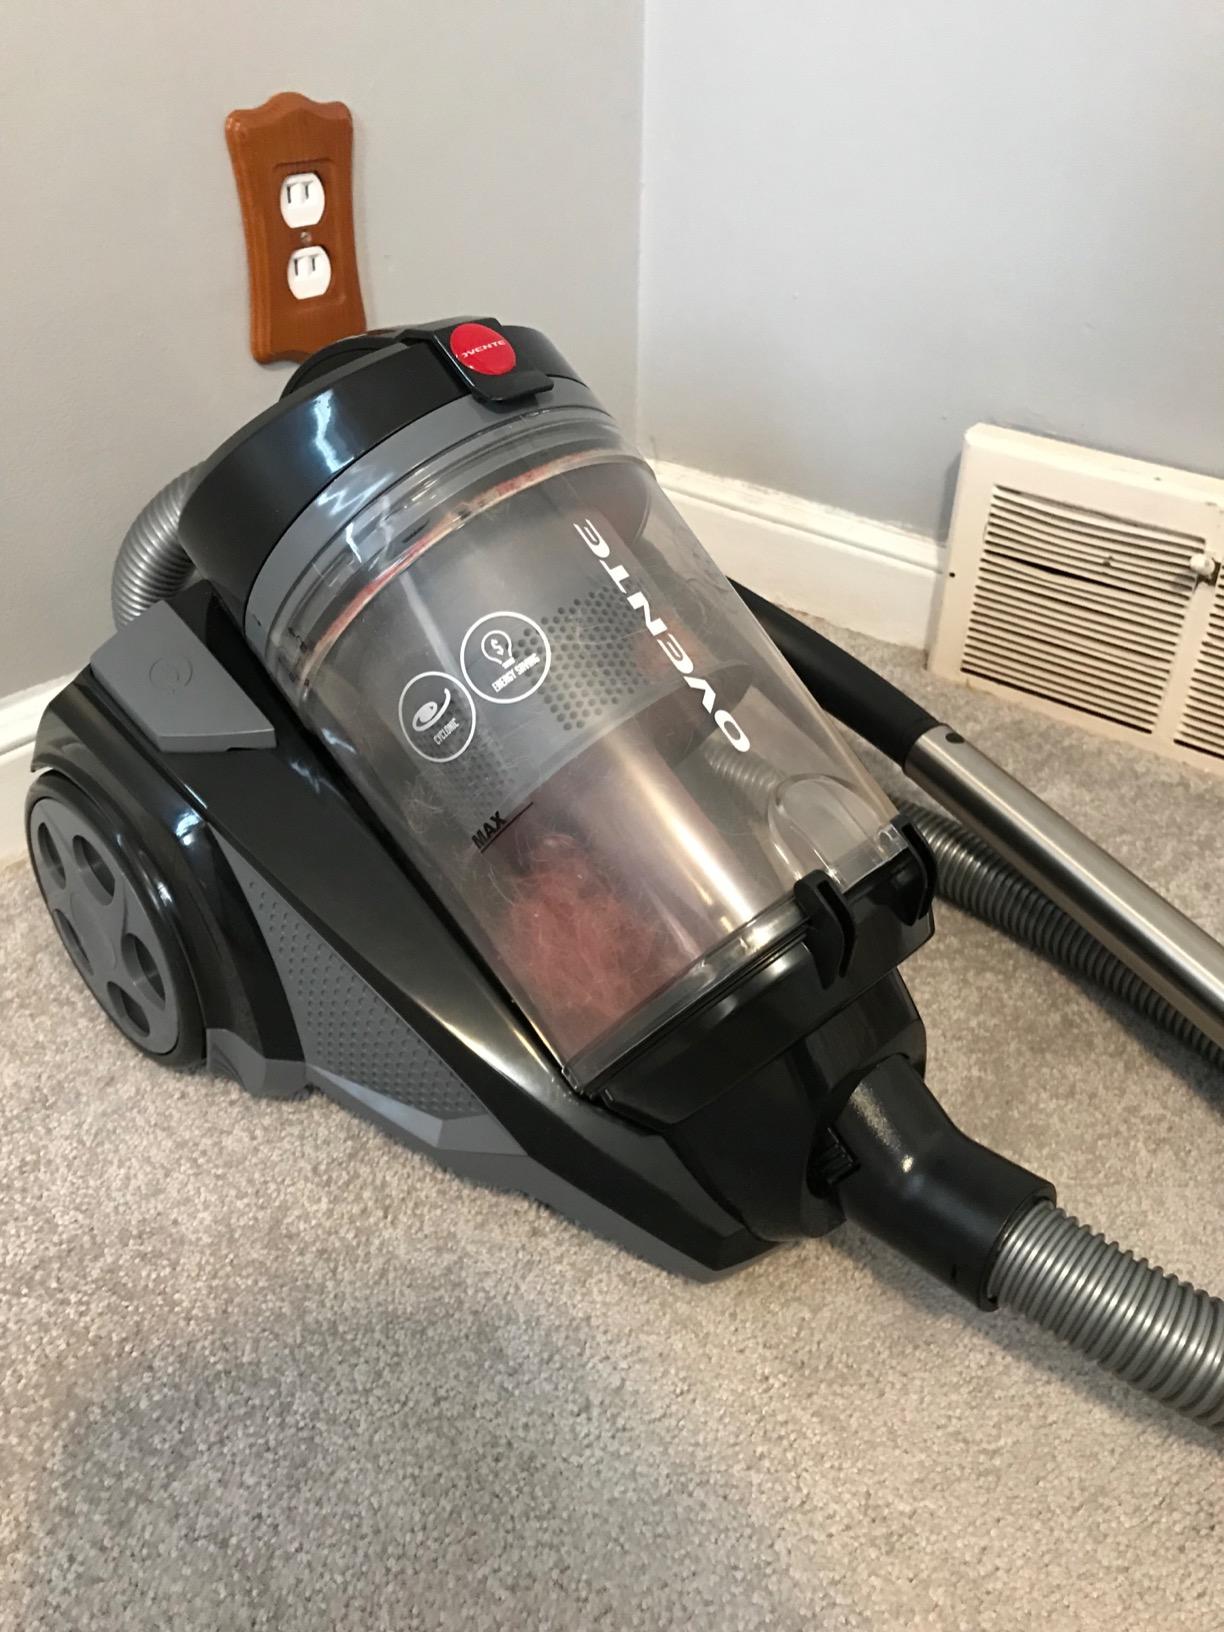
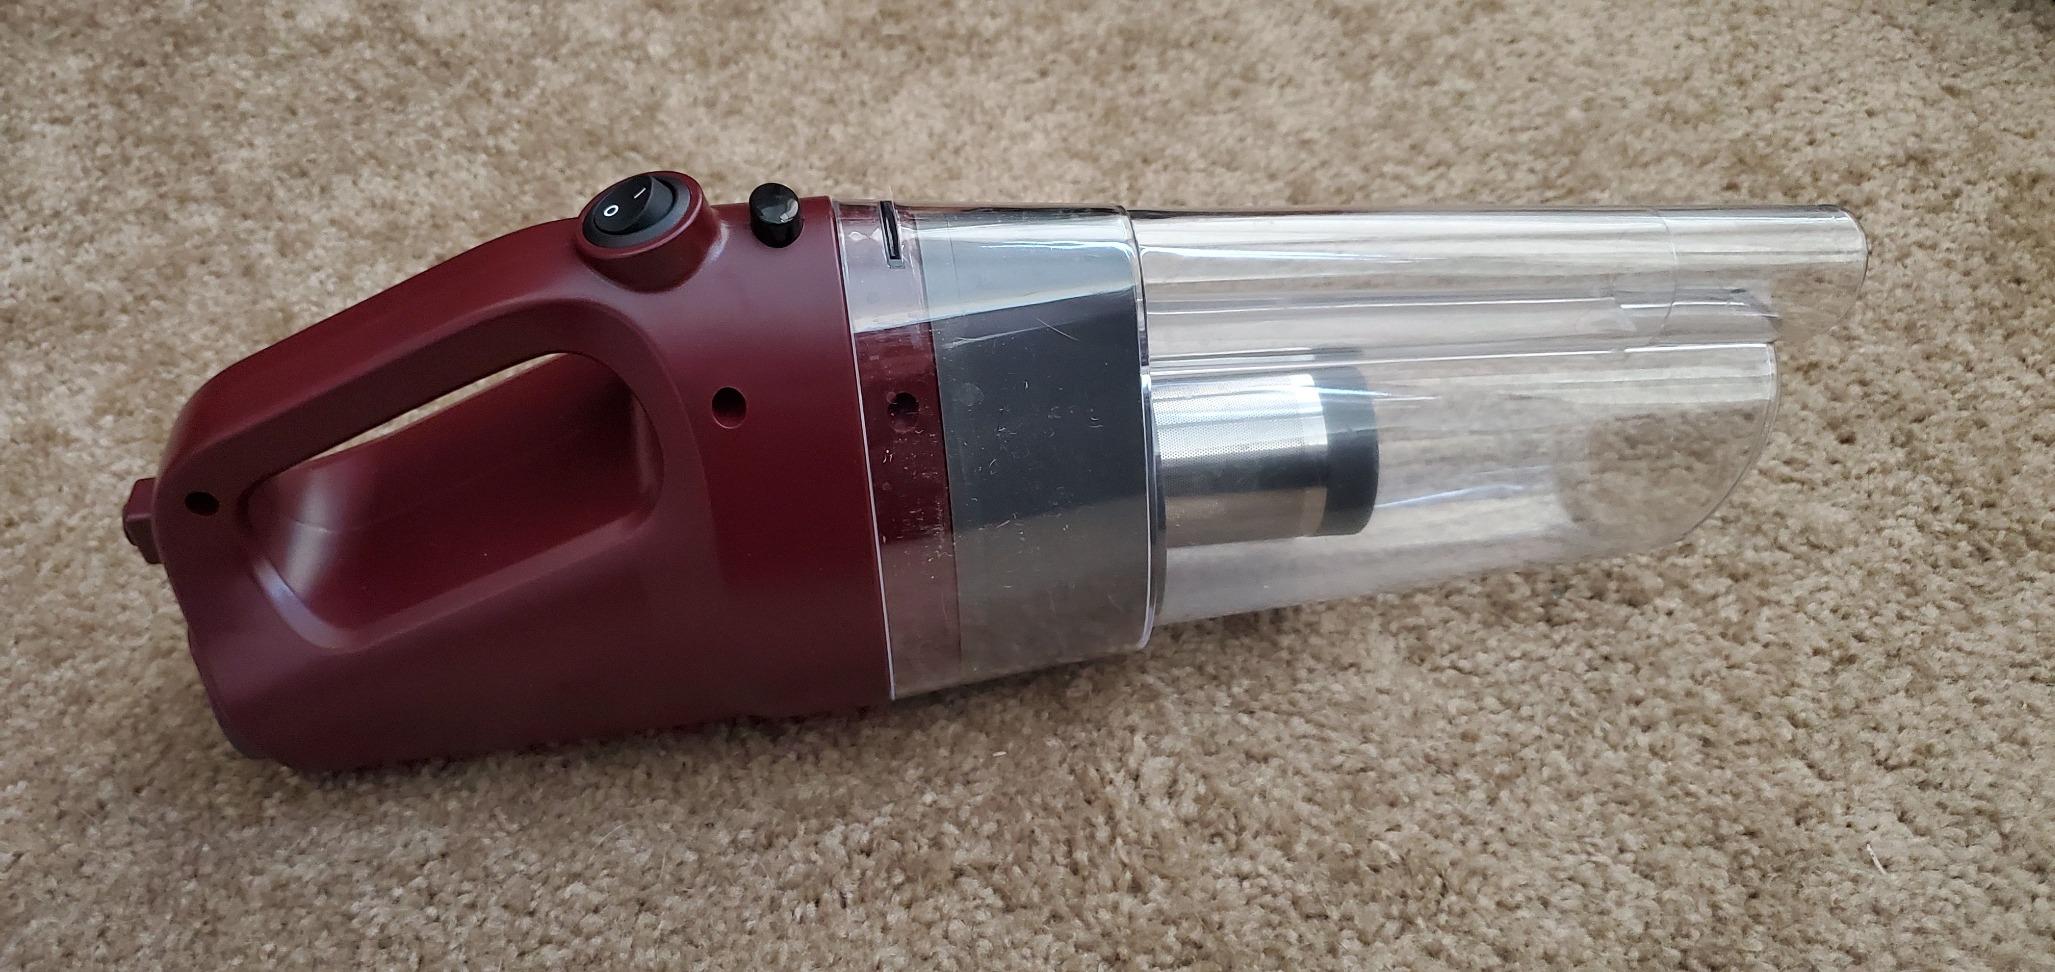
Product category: items_vacuum
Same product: no